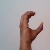
The image shows a hand gesture representing the letter 'C' in Indian Sign Language.